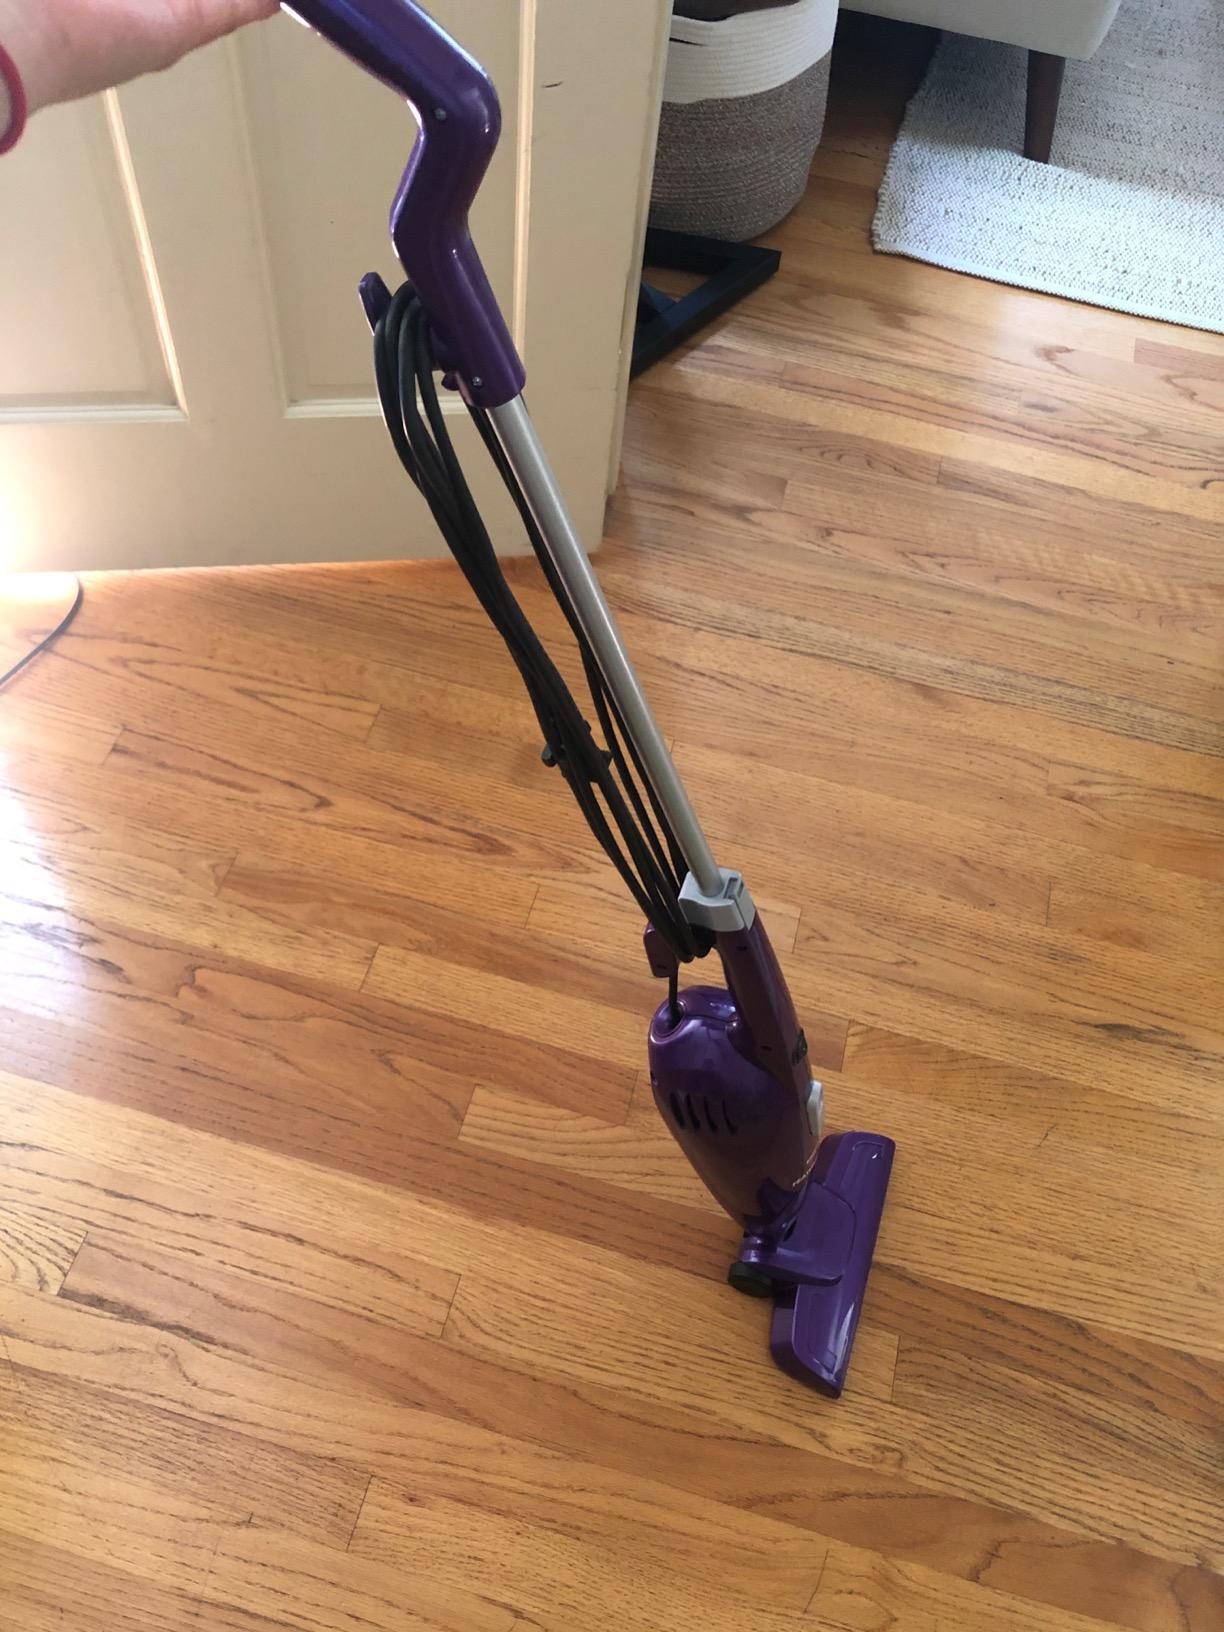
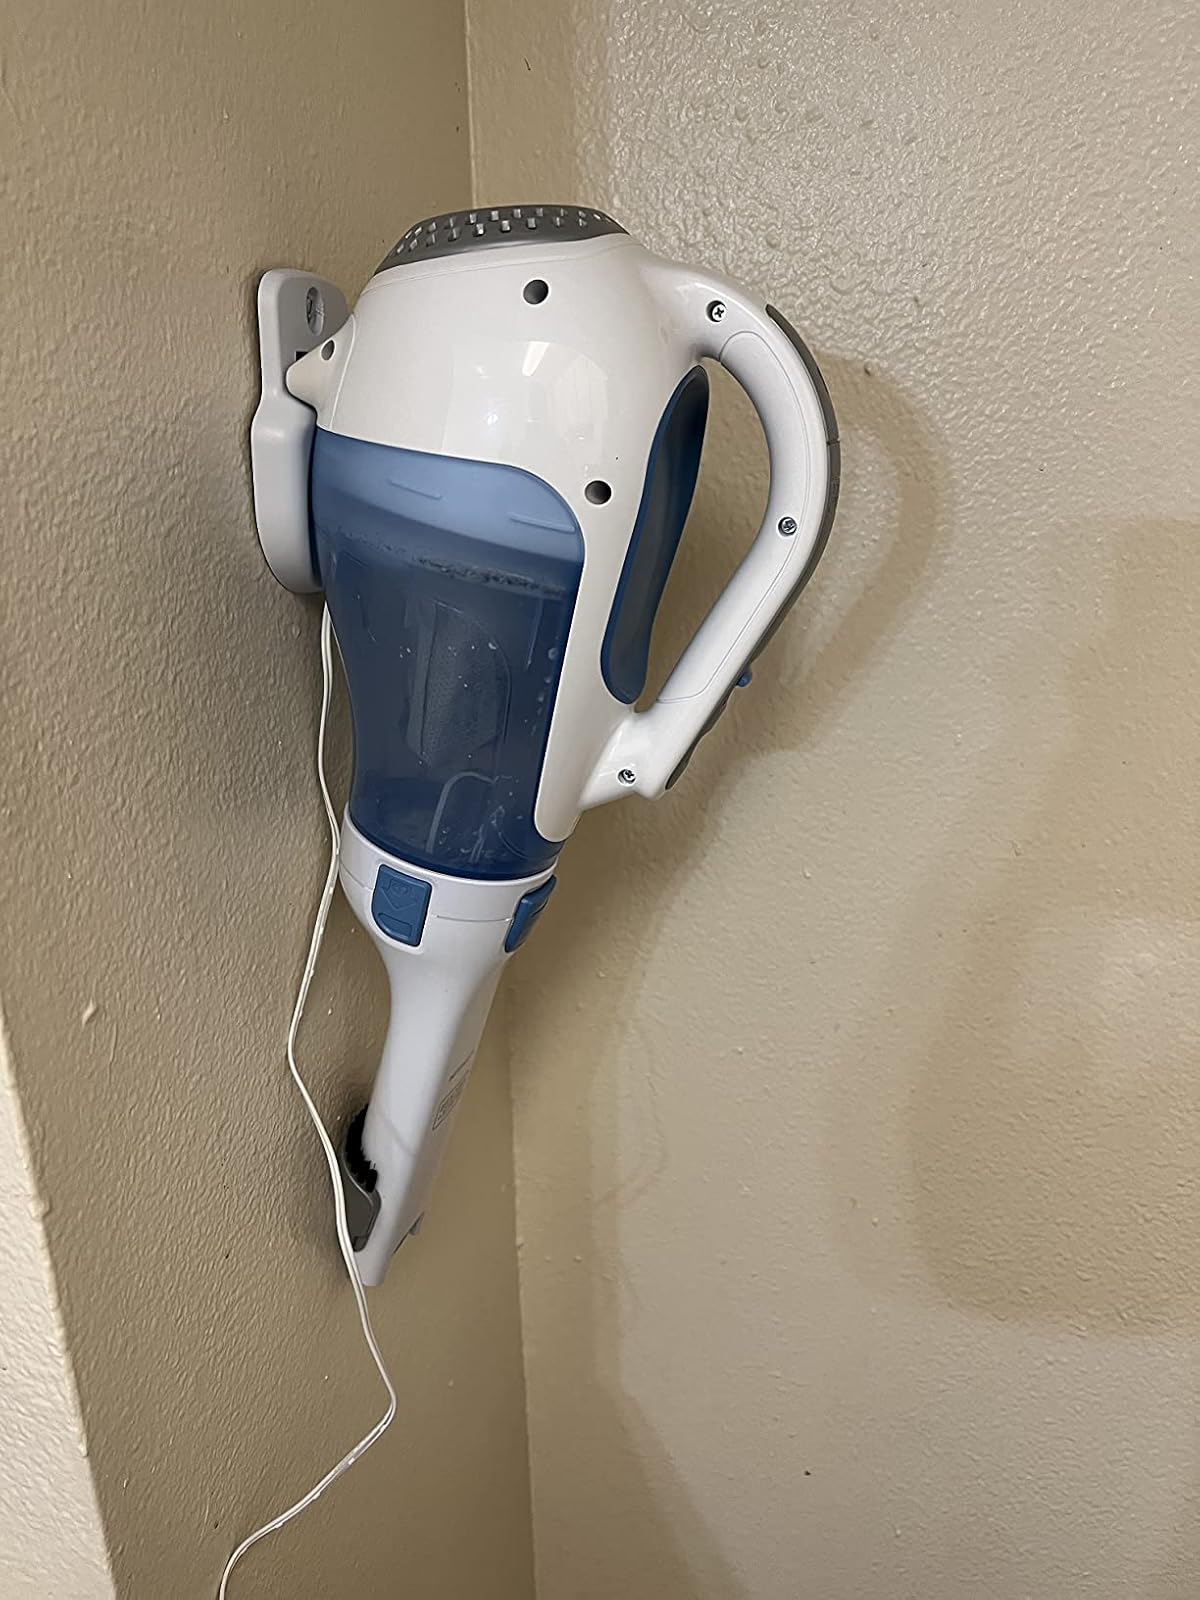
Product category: items_vacuum
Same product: no